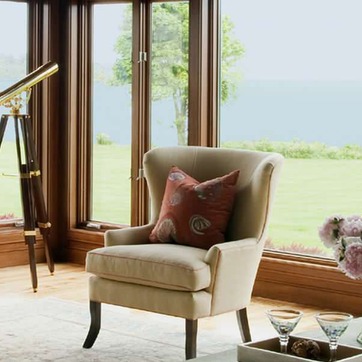
Material: fabric